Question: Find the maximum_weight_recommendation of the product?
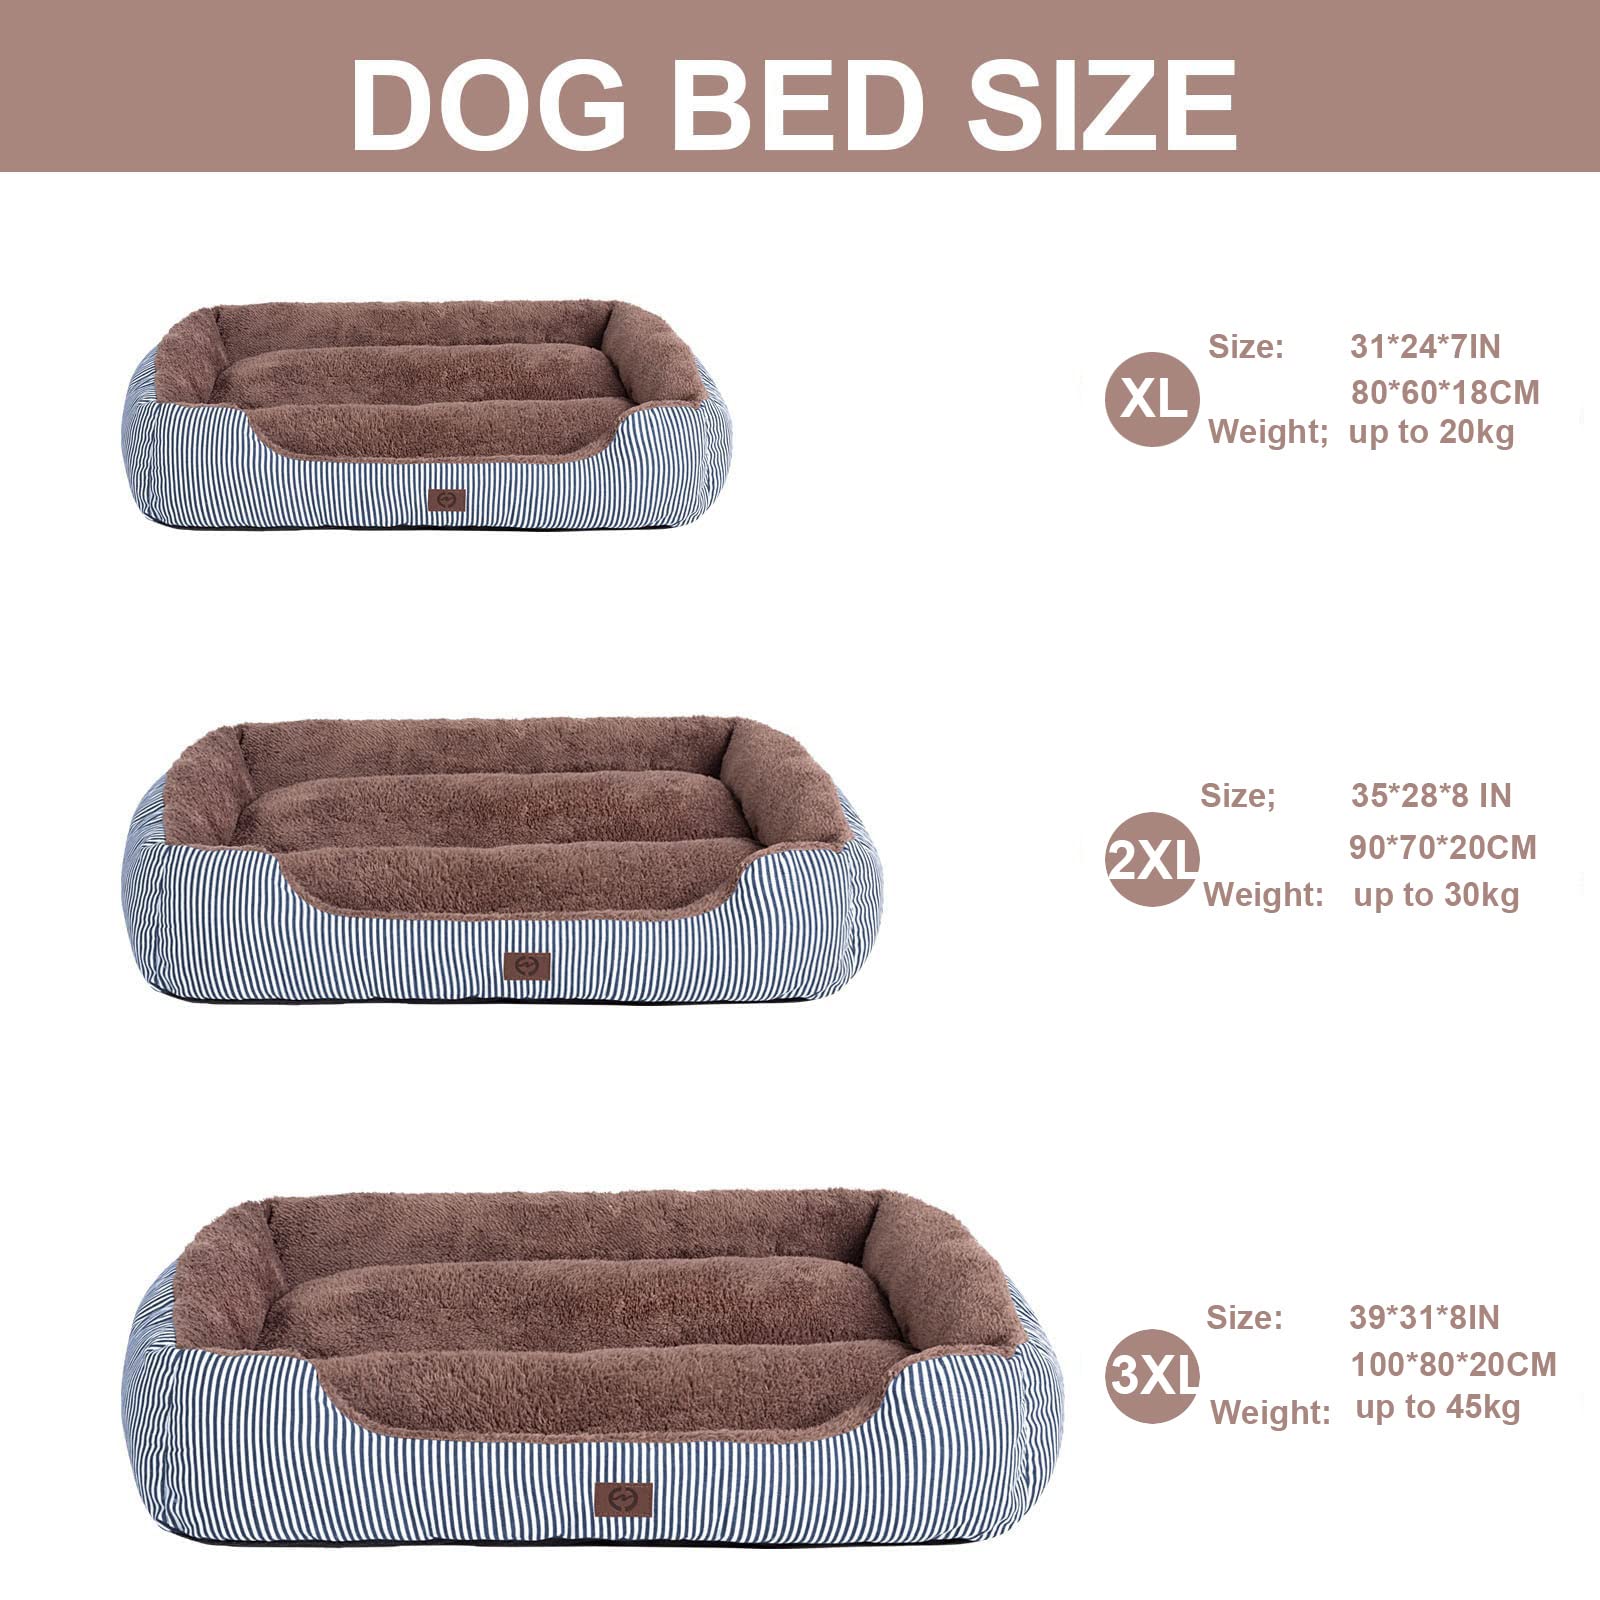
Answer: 45 kilogram